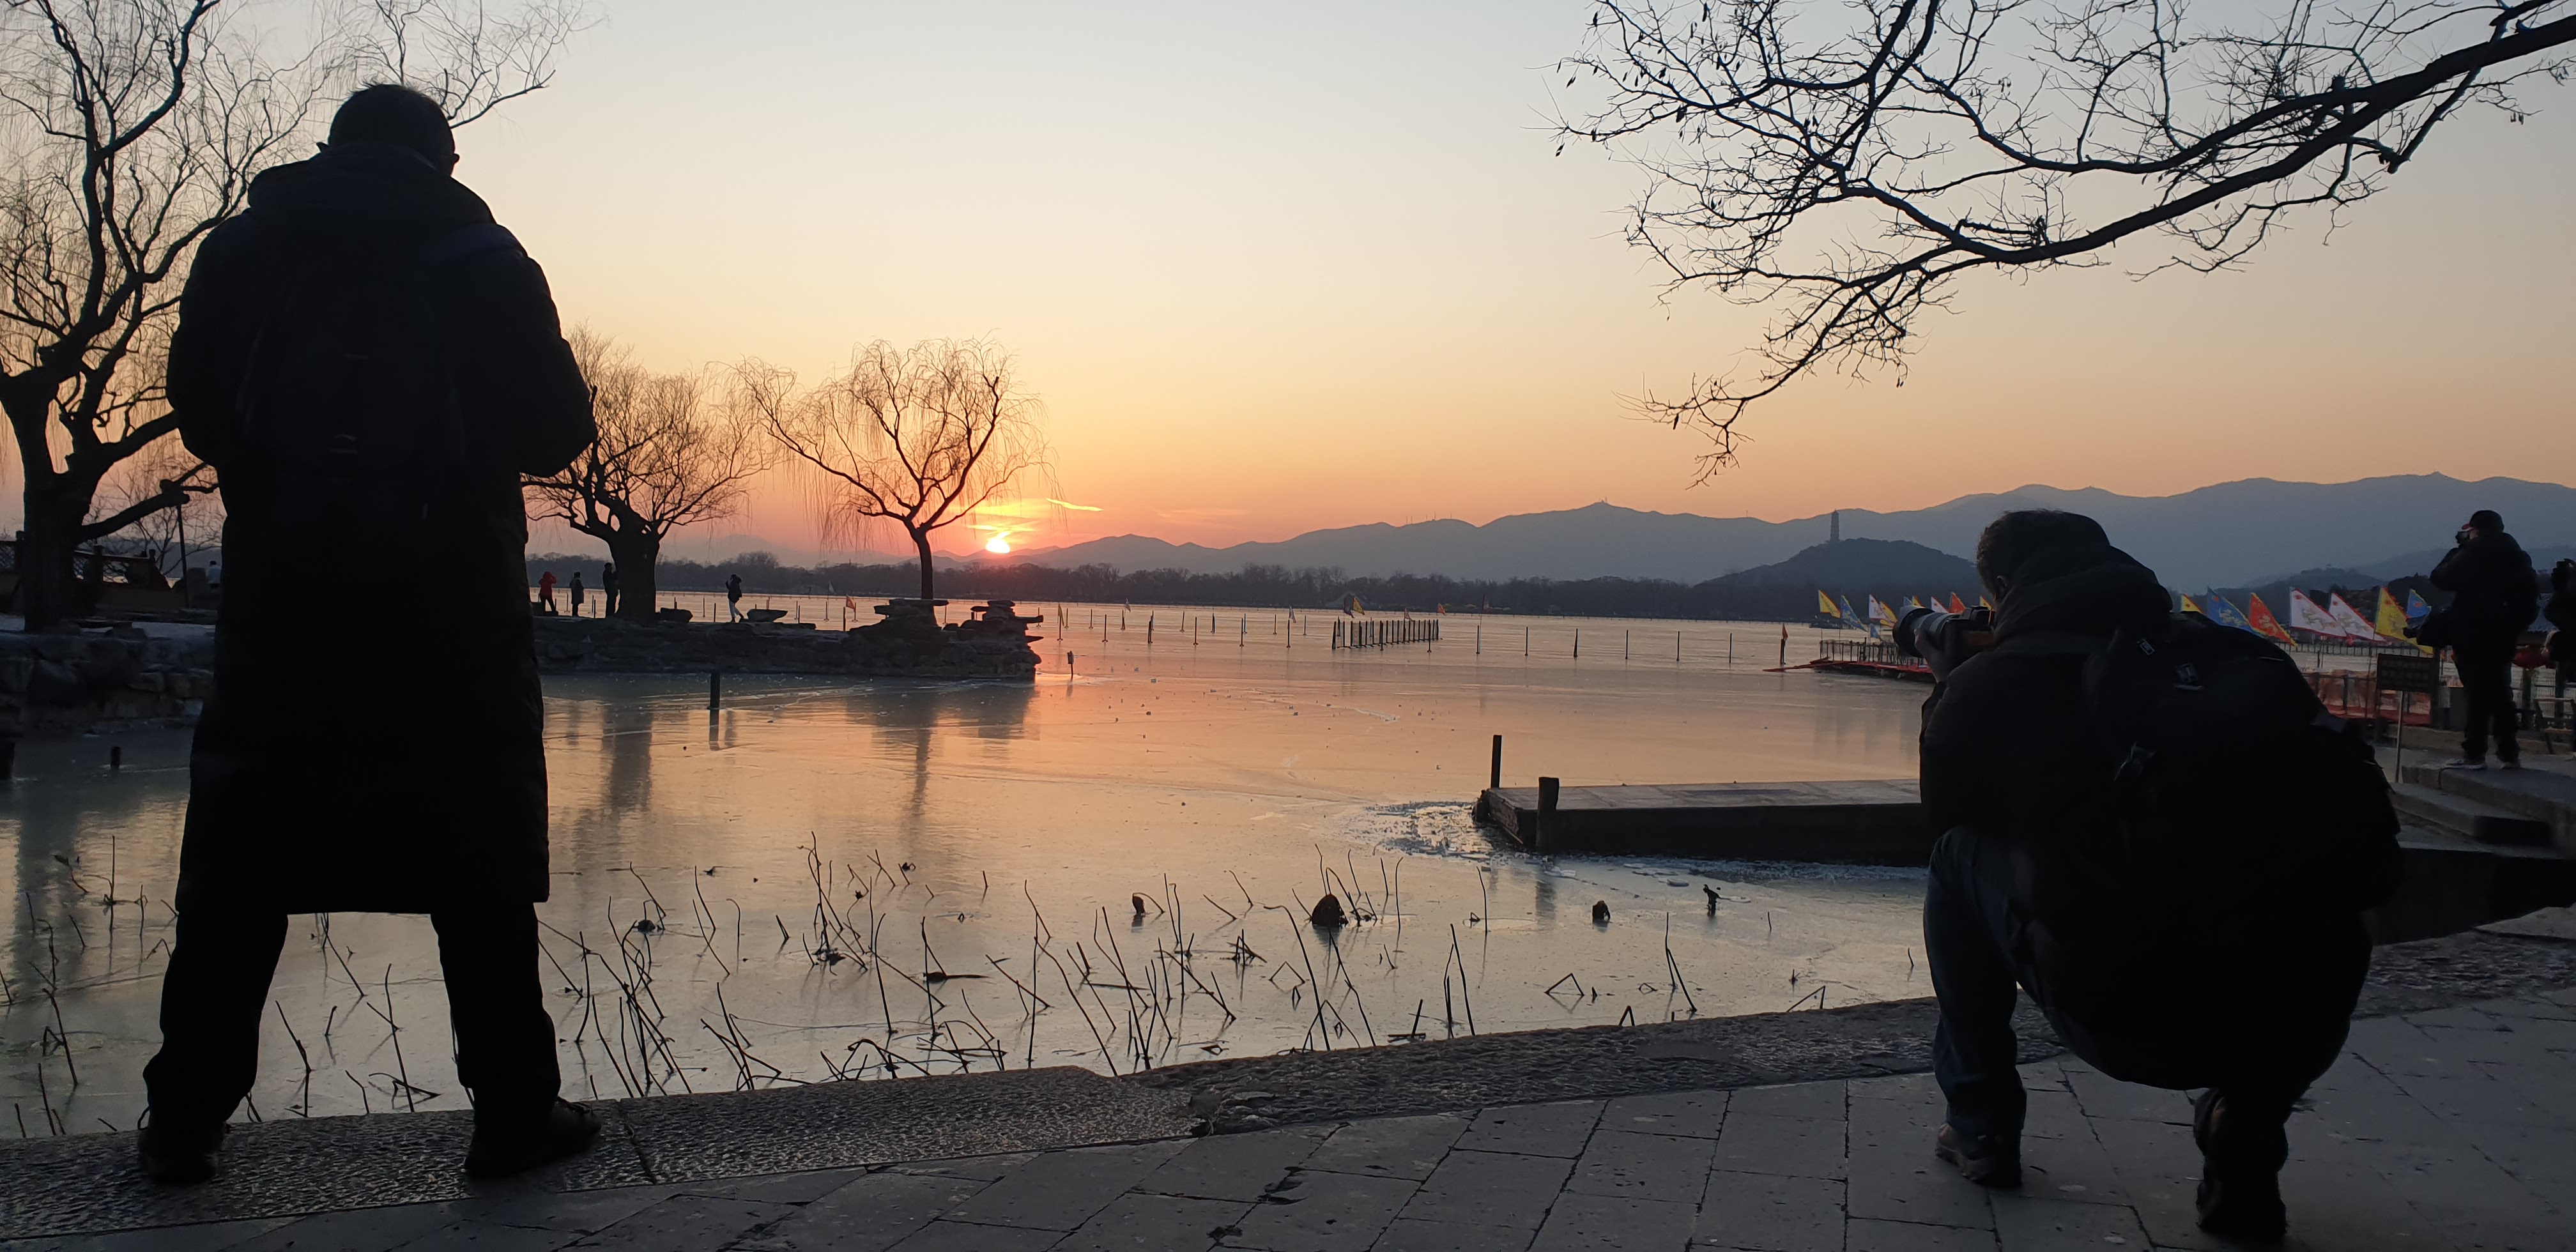
lake, sky, water, sunset, morning, river, tree, reflection, evening, cloud, waterway, sunrise, winter, horizon, sunlight, bank, branch, dusk, city, tourism, afterglow, silhouette